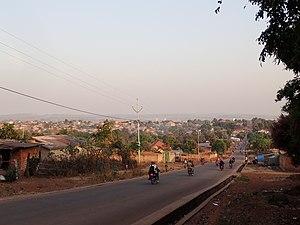
Ville de Labé
Labé est une ville de la république de Guinée, située au nord du pays. Elle est le chef-lieu de la préfecture et de la région administrative homonyme.